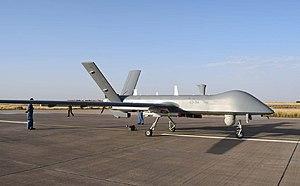
Le CH-4 Rainbow est un drone de combat et de reconnaissance d'altitude de croisière moyenne et de longue autonomie, construit par l'entreprise chinoise CASC. Il est présenté pour la première fois au salon aéronautique de Zhuhai en novembre 2012. D'un design très similaire au drone américain MQ-9 Reaper Predator, il est aussi assimilé à son concurrent direct en Chine le Wing Loong.
Les drones sont des aéronefs sans pilote dont le pilotage est automatique ou télécommandé, à usage civil ou au profit des forces armées ou de sécurité — police, douane — d'un État. En fonction des capacités recherchées, leur masse varie de quelques grammes à plusieurs tonnes, et leur autonomie peut atteindre plusieurs dizaines d'heures.